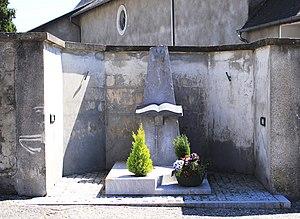
Monument aux morts de Peyrouse (Hautes-Pyrénées)
Peyrouse est une commune française située dans le département des Hautes-Pyrénées, en région Occitanie.